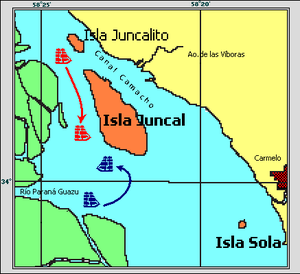
Le combat de Juncal est une bataille navale qui opposa l’escadre des « Provinces-Unies du Río de la Plata », sous le commandement de l’amiral Guillermo Brown, à celle de l’empire du Brésil, commandée par le capitaine de frégate Sena Pereira, les 8 et 9 février 1827, sur le Río de la Plata.